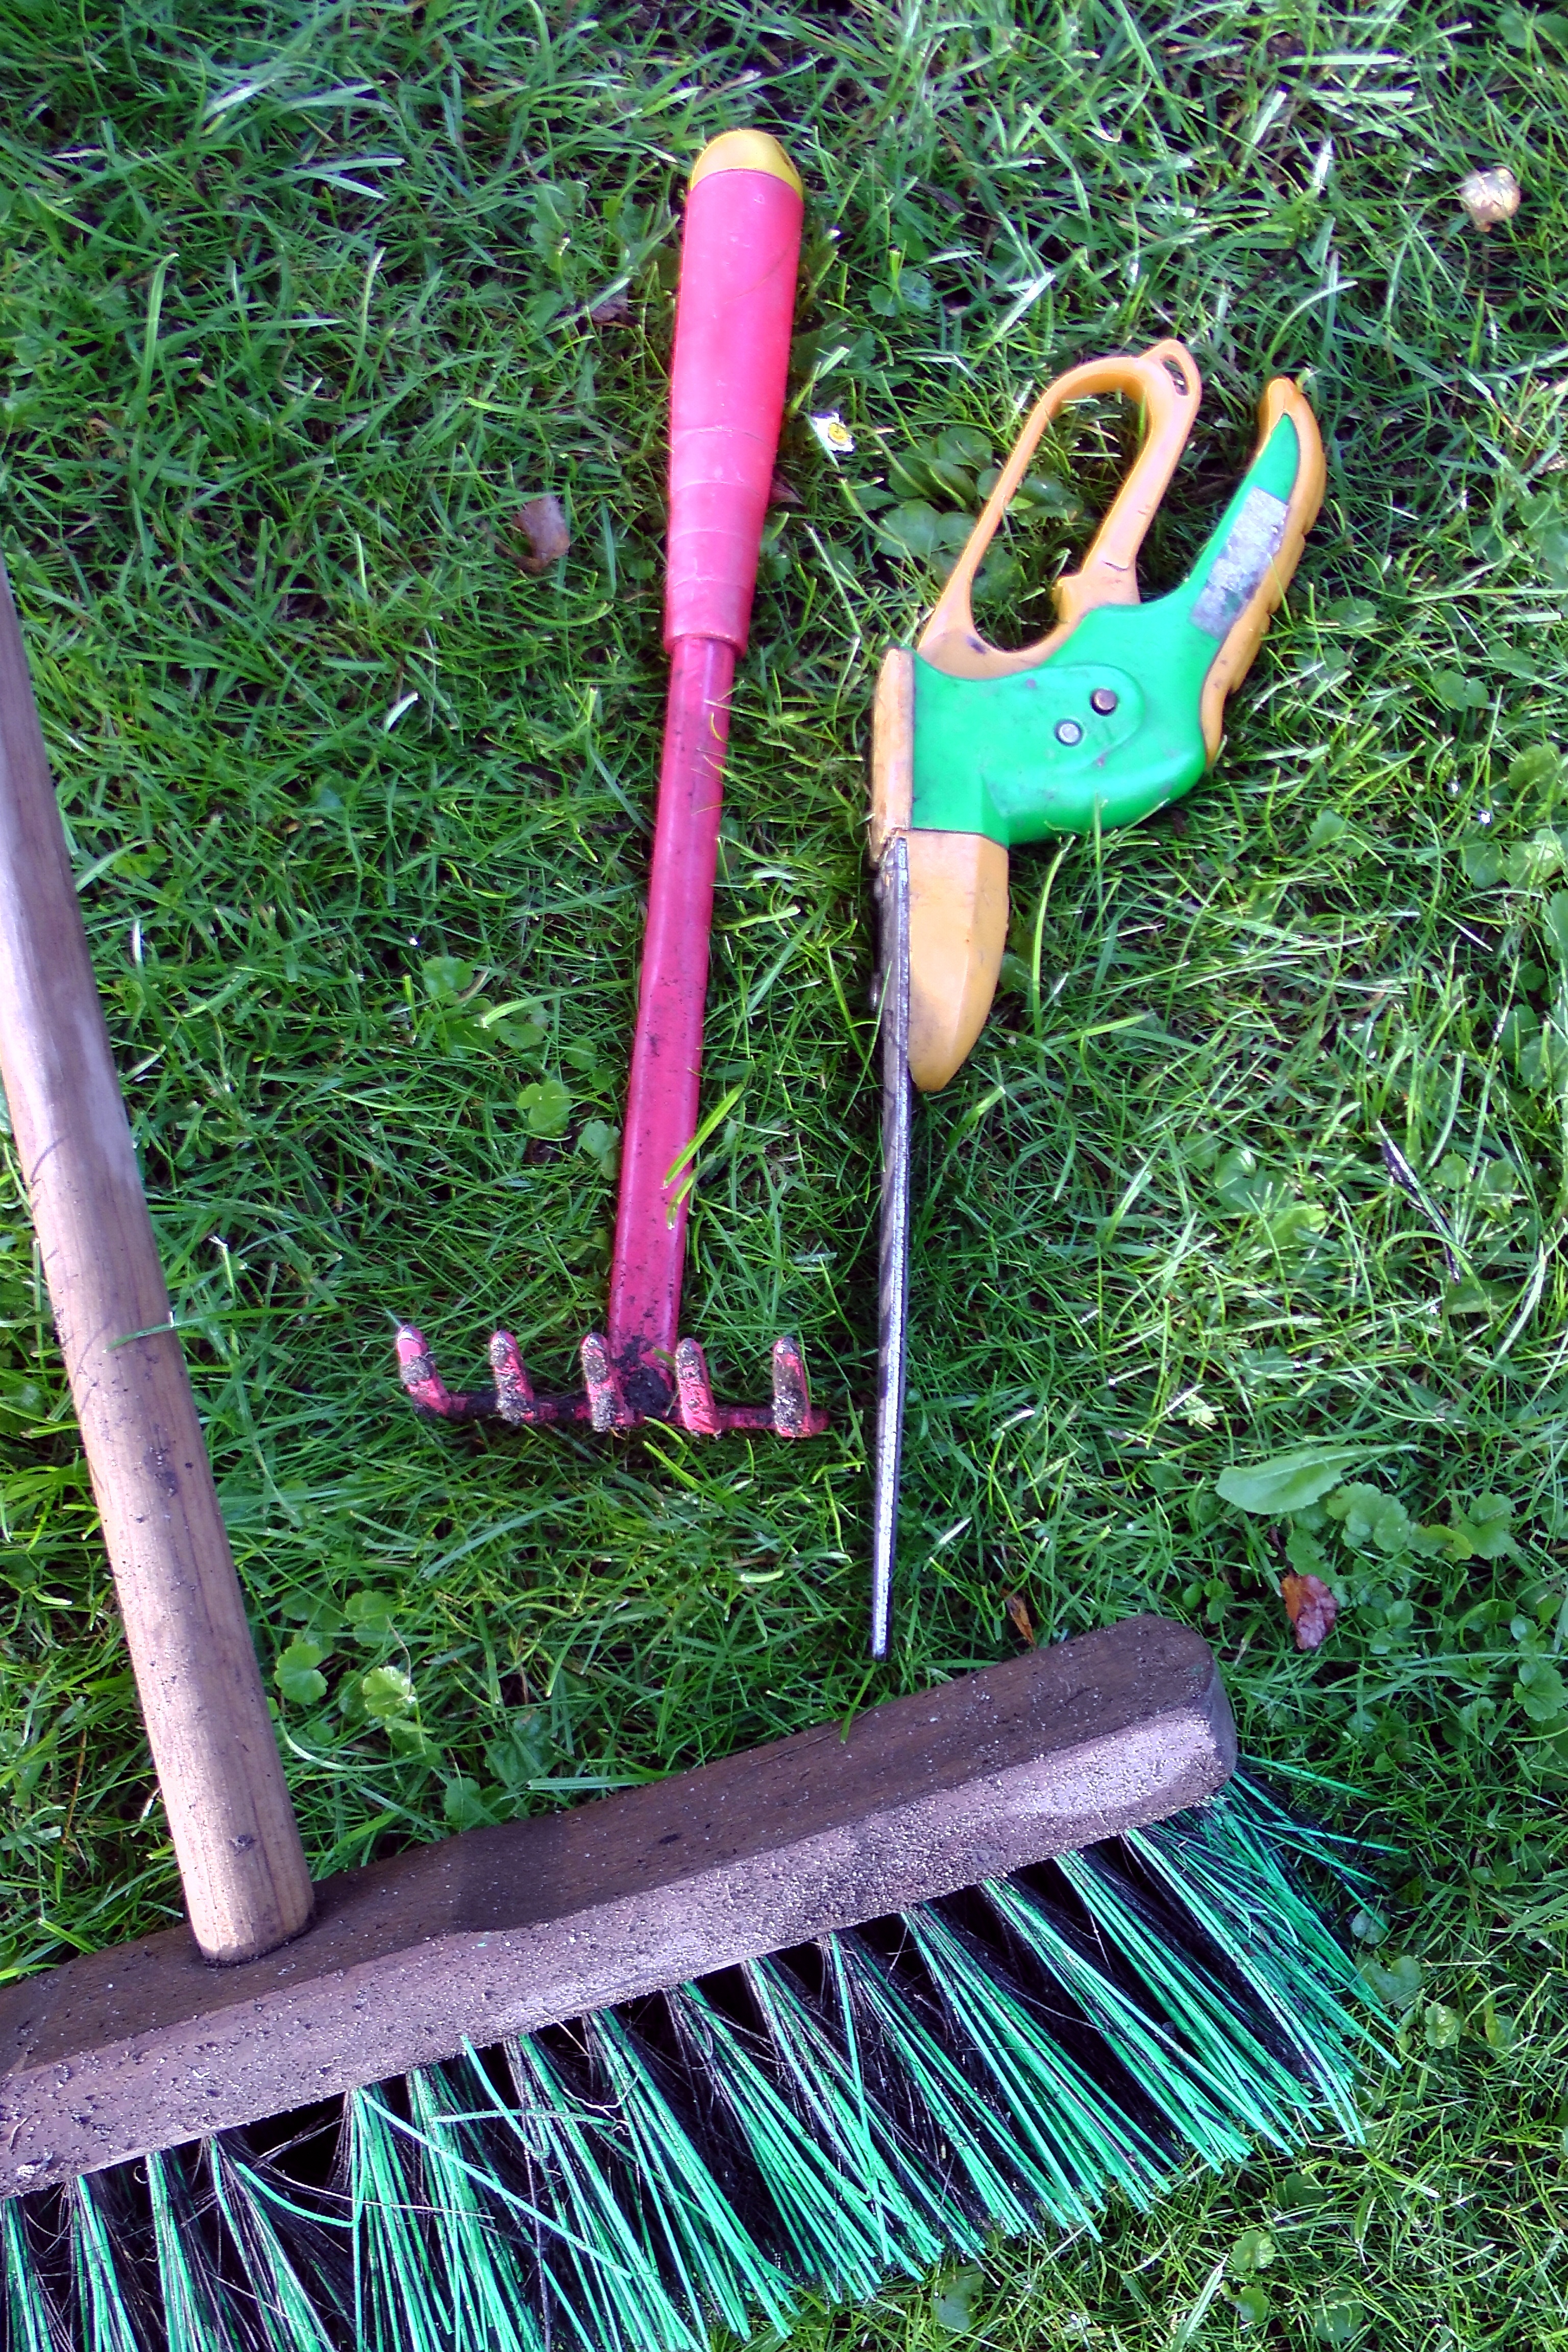
nature, grass, lawn, tool, green, garden, rush, yard, broom, rake, computing, allotment, garden tools, pruning shears, rose scissors